Question: What is laying on the pillow?
Tambaya: Menene yake kwance a kan matashi?
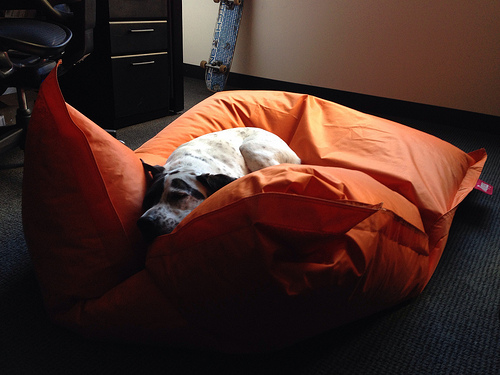
Answer: A dog.
Amsa: Kare.